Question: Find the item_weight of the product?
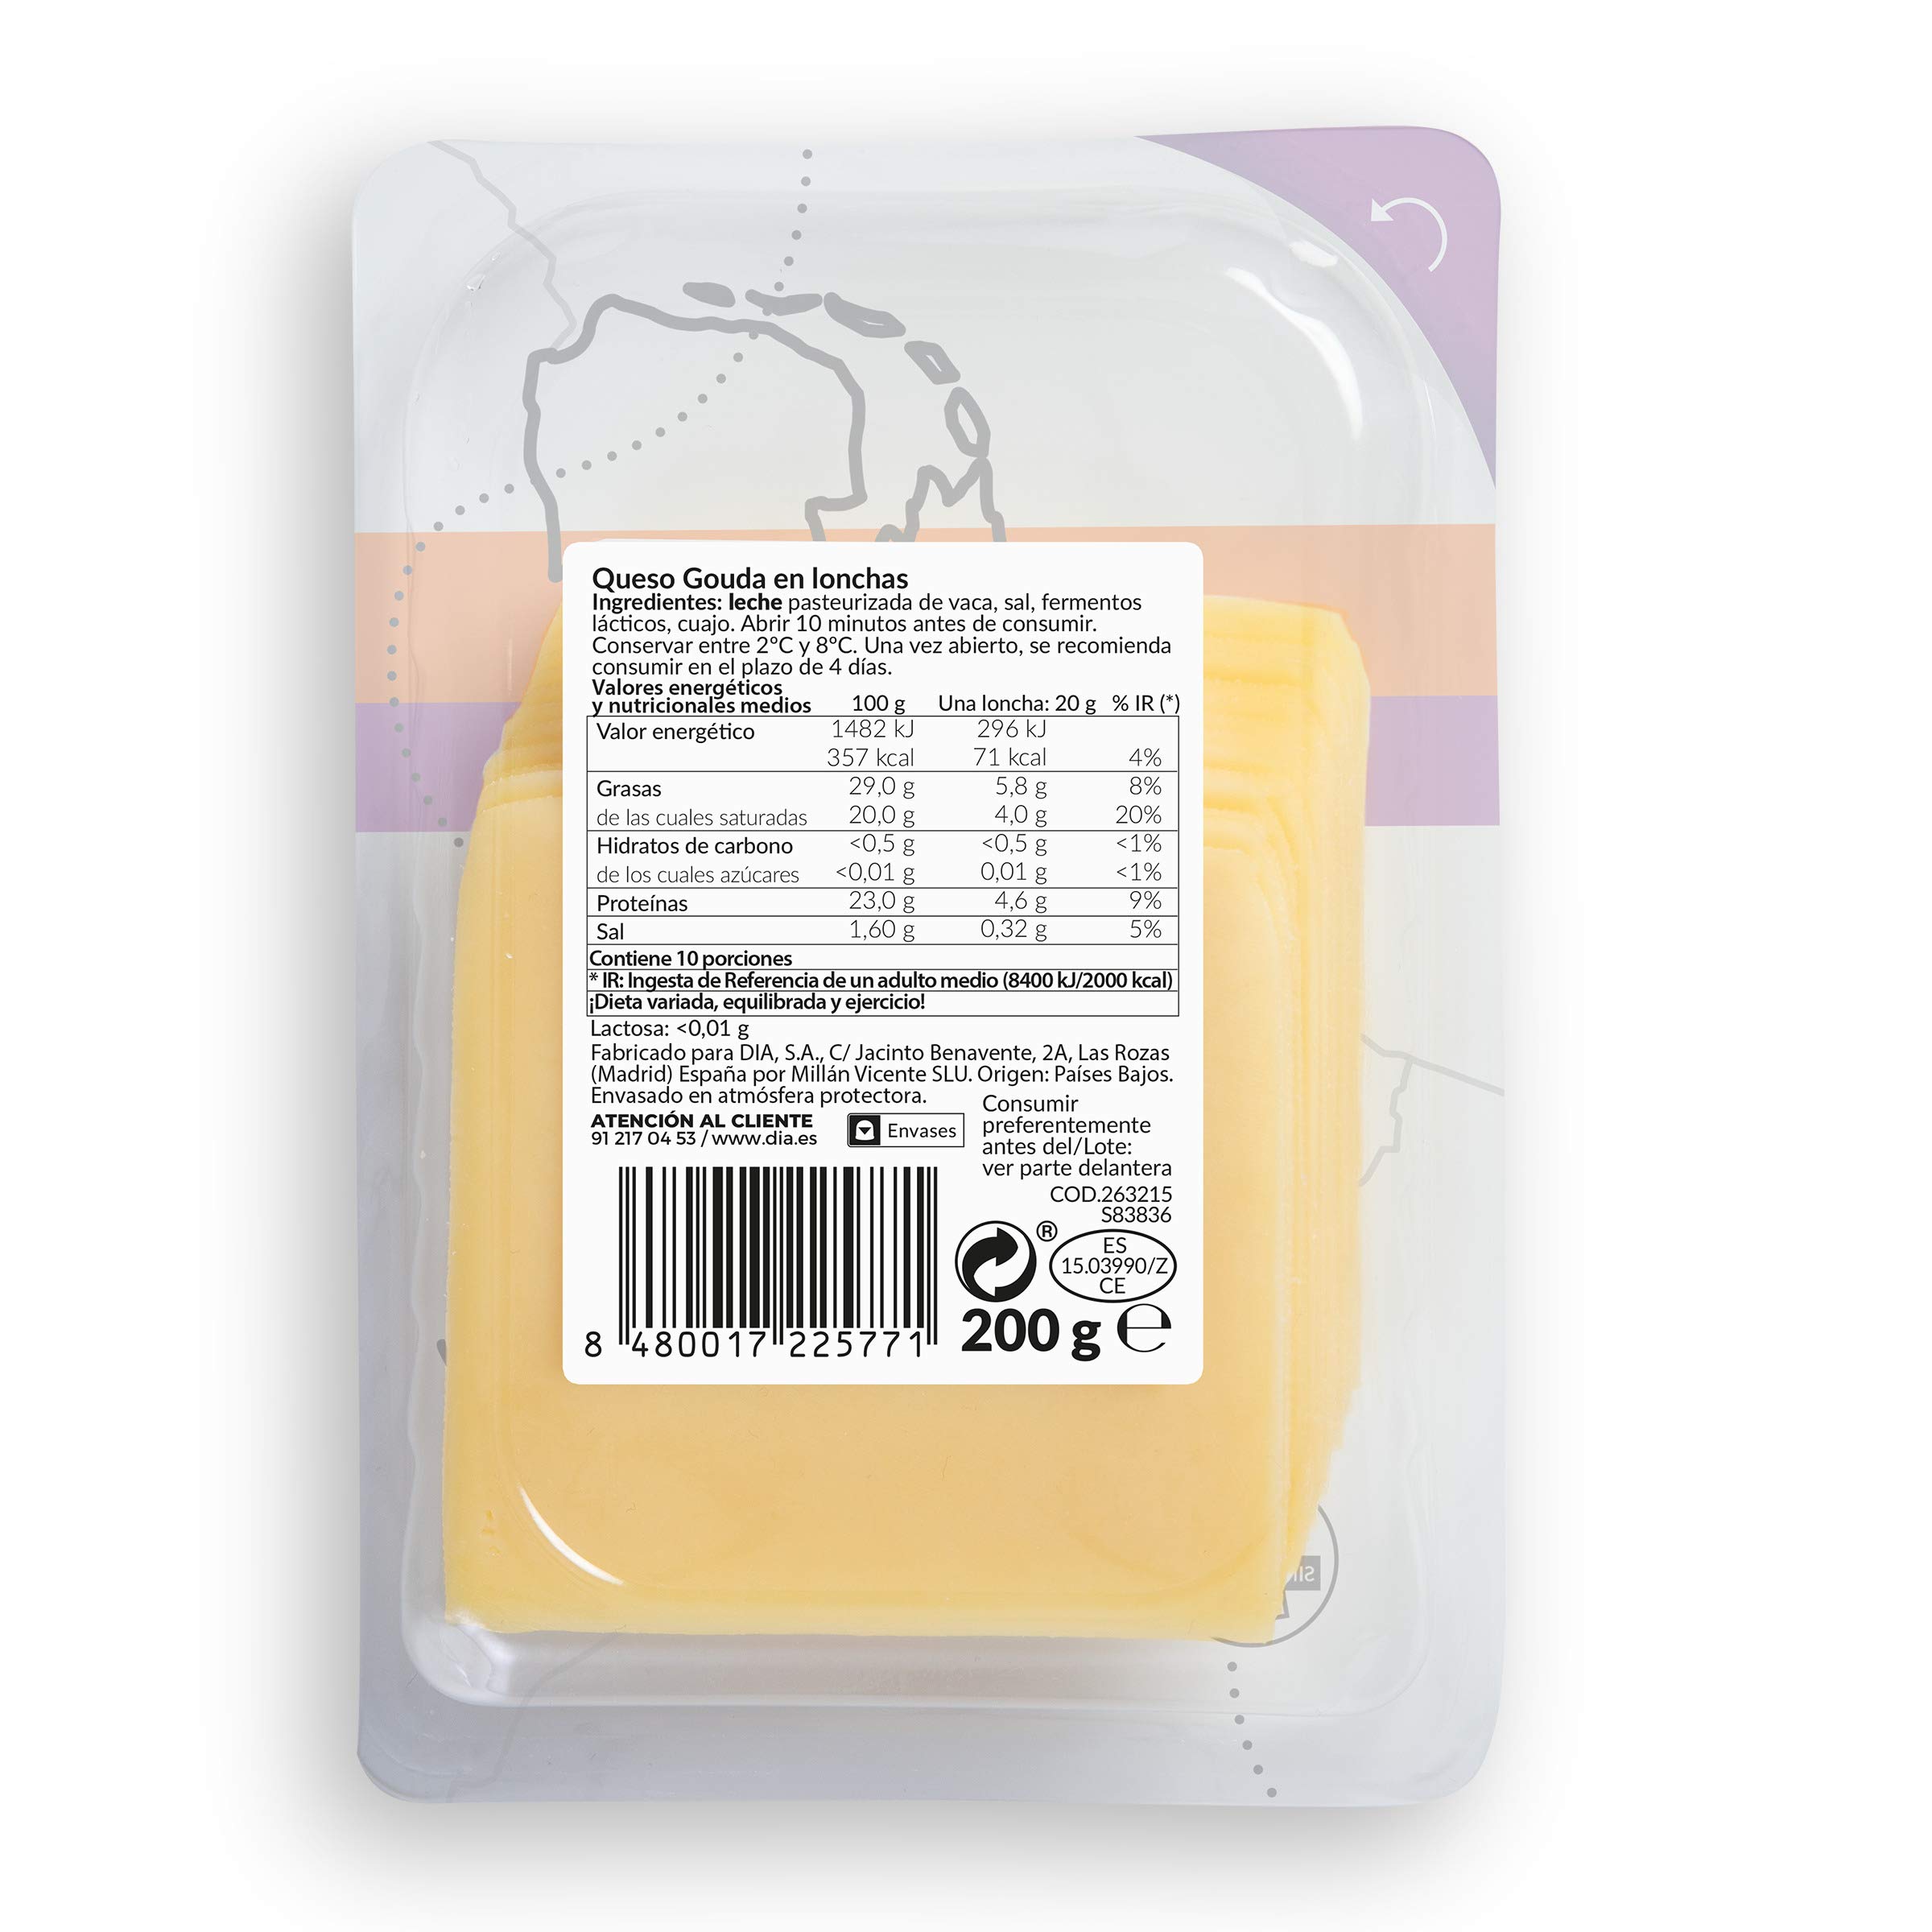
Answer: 200.0 gram